Eugen Millington-Drake

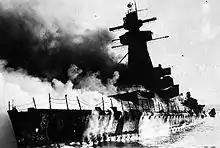
"Graf Spee" in flames after being scuttled

He subsequently became Minister to Uruguay (1934–1941). In 1936 he was the Honorary President of Uruguayan Delegation to the 1936 Summer Olympics. In 1939 he played a pivotal, behind-the scenes role in the Battle of the River Plate. (In the 1956 British war film "The Battle of the River Plate" he is played by the actor Anthony Bushell, and is portrayed as a well dressed and accomplished diplomat.)